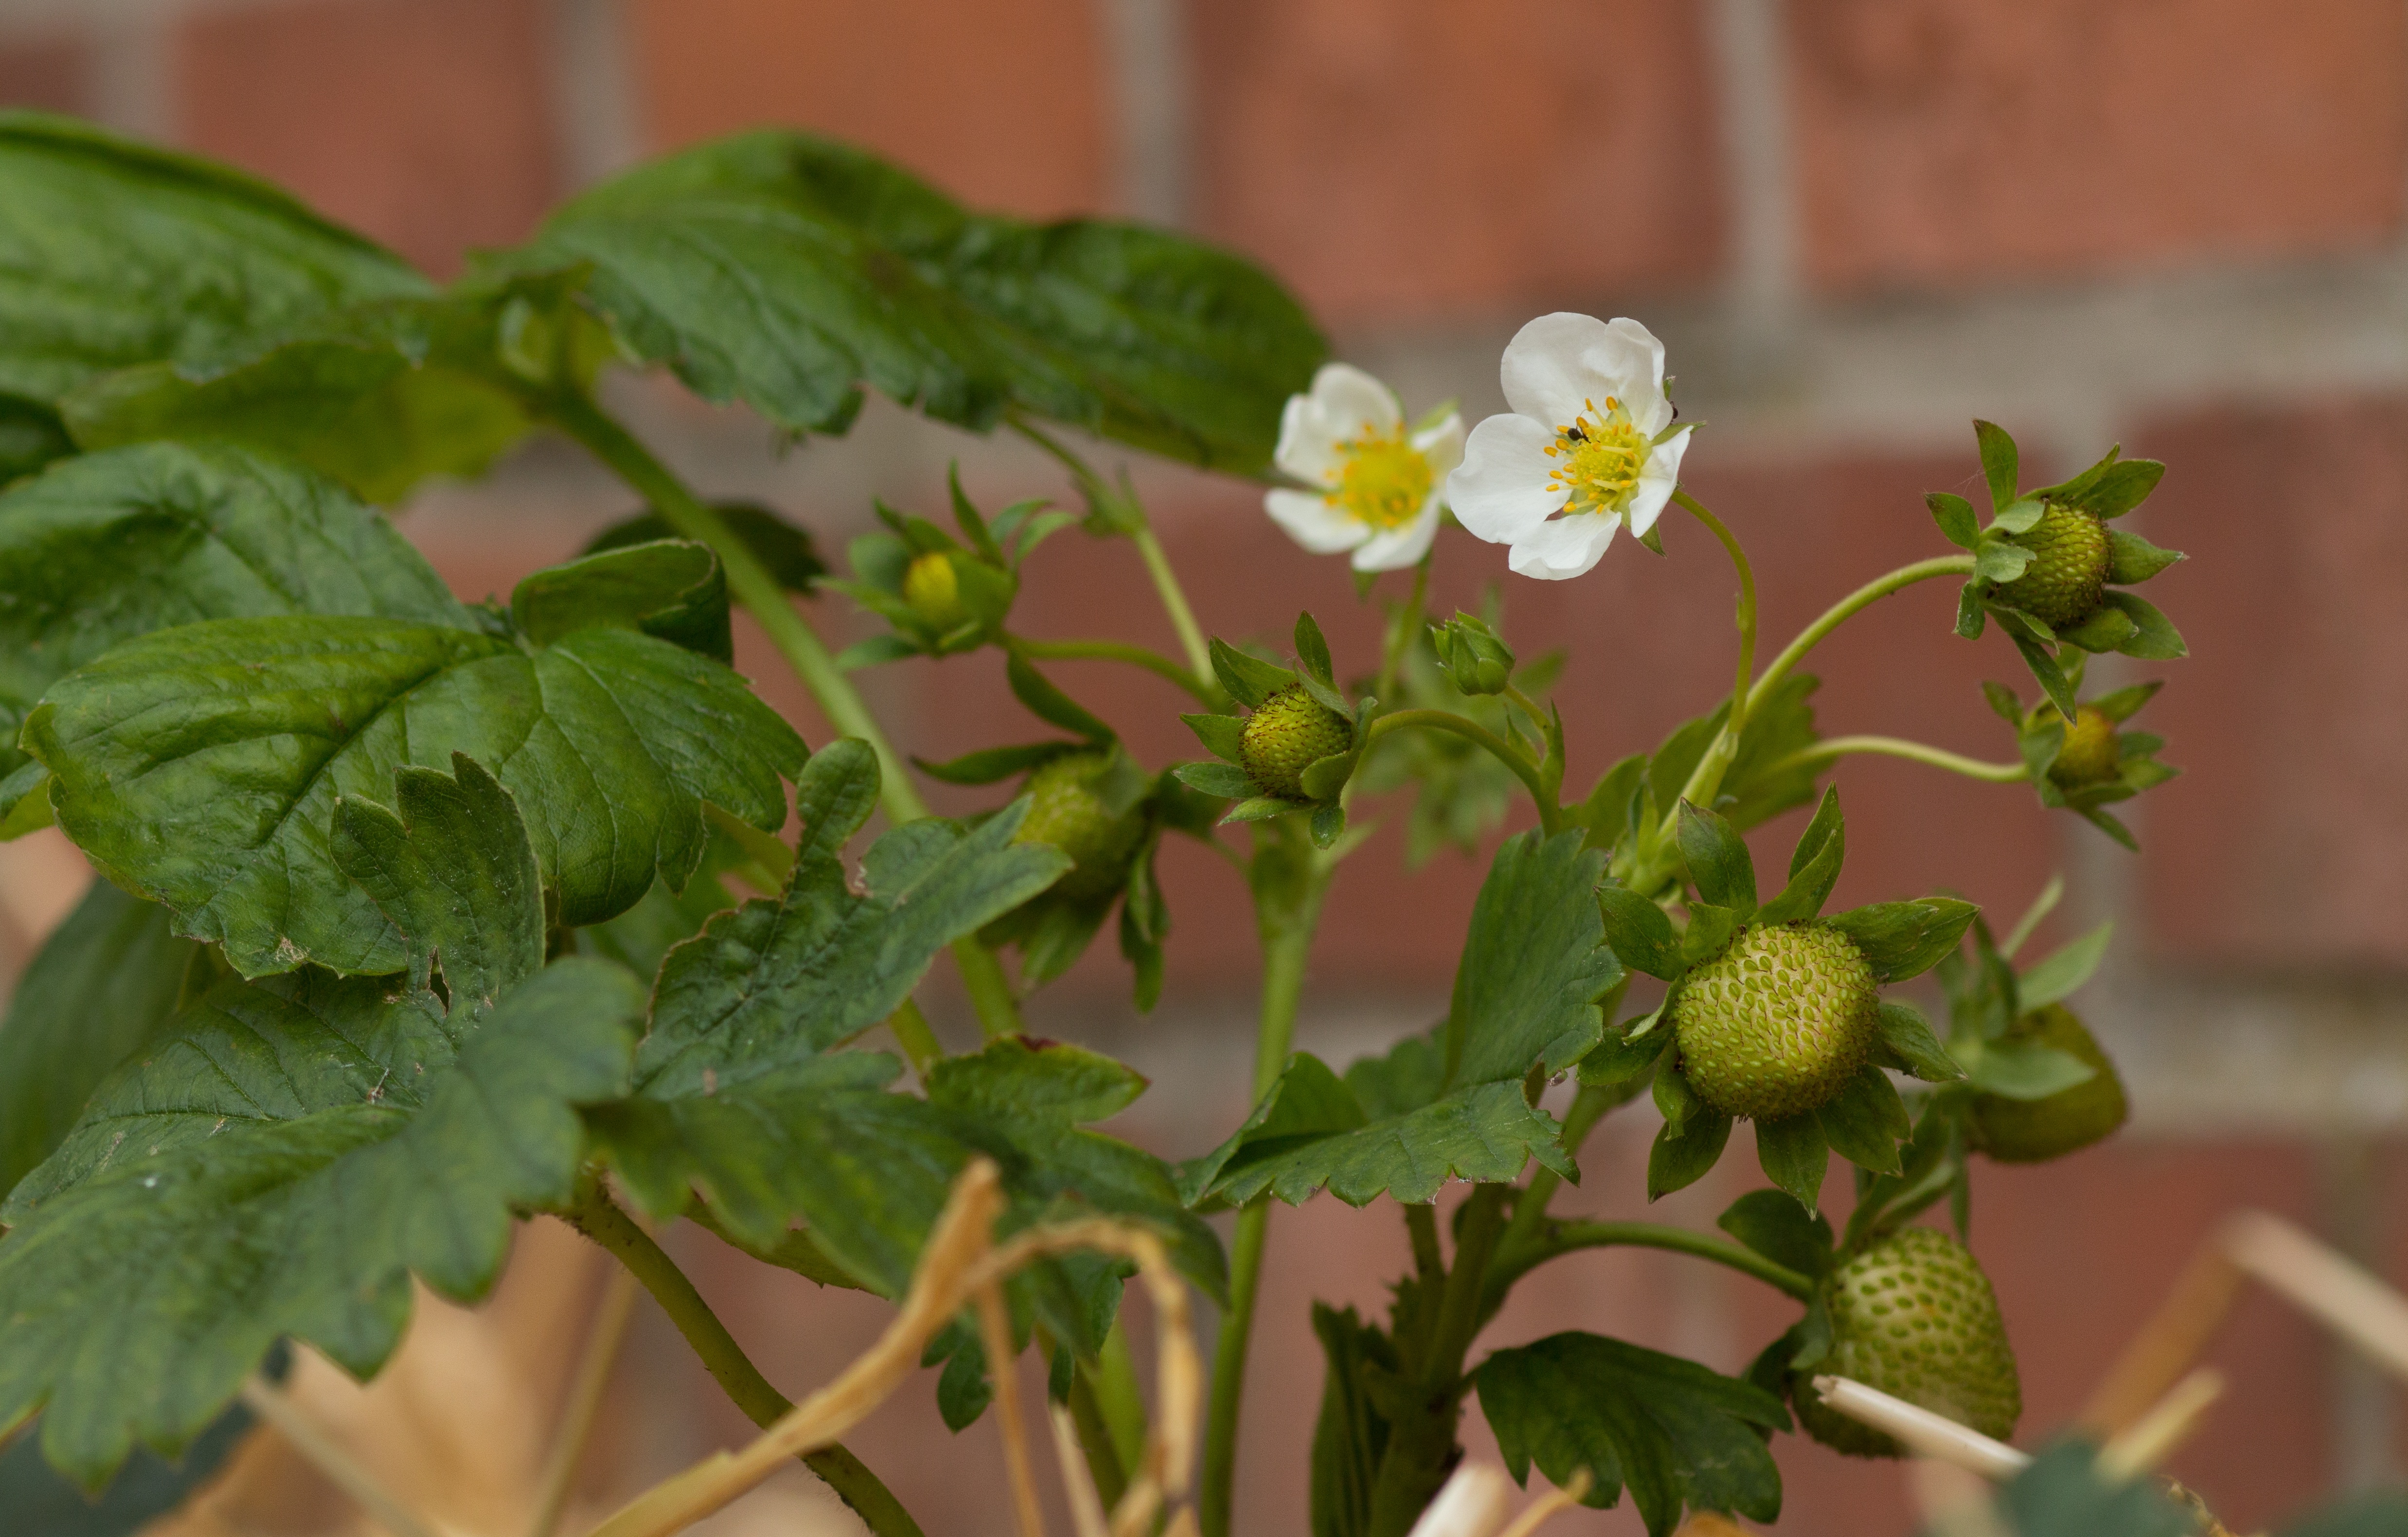
nature, plant, white, fruit, flower, summer, food, spring, green, herb, produce, macro, botany, garden, close, flora, delicious, strawberry, flowers, strawberry flower, leaves, fruits, vitamins, immature, flowering plant, strawberry plant, annual plant, land plant